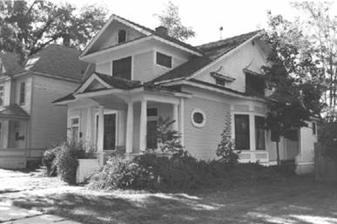
Building: H. K. Fritchman House
Country: United States of America
Year built: 1904
United States historic place H. K. Fritchman House U.S. National Register of Historic Places The H.K. Fritchman House in 1980 Show map of Idaho Show map of the United States Location 1207 W. Hays St., Boise, Idaho Coordinates 43°37′25″N 116°12′09″W / 43.62361°N 116.20250°W / 43.62361; -116.20250 ( H. K. Fritchman House ) Area less than one acre Built 1904 ( 1904 ) Architect Tourtellotte, John E. & Company Architectural style Colonial, Shingled Colonial MPS Tourtellotte and Hummel Architecture TR NRHP reference No. 82000202 Added to NRHP November 17, 1982 The H.K. Fritchman House in Boise , Idaho , was a 1 + 1 ⁄ 2 -story Colonial Revival cottage designed by Tourtellotte & Co. and constructed in 1904. The house featured an off center, pedimented porch with Doric columns, decorative window head moldings under side gables, and a prominent, pedimented front gable with dimple window centered below the lateral ridgebeam. The house was added to the National Register of Historic Places (NRHP) in 1982. The house was demolished in 1987. Officials from the Idaho State Historic Preservation Office took documentary photographs of the interior and artifacts including radiators, leaded windows, and a banister were removed. The banister went to the Basque Center in Boise, Idaho and other items went to similar houses in the area. Harry Fritchman was a commercial traveler or traveling salesman based in Boise. He lived briefly in Portland, Oregon, then returned to Boise in 1904, the year the H.K. Fritchman House was constructed. Fritchman served one year as mayor of Boise 1911–1912. A second H.K. Fritchman House was constructed at 1707 Harrison Boulevard in 1920, and it is a contributing resource in Boise's Harrison Boulevard Historic District . At the time of his death, Harry Fritchman was living two blocks from the second house, at 1606 N. 17th St. See also Fort Street Historic District References